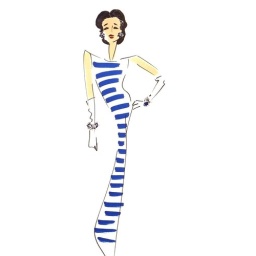
Original Illustration of Givenchy. -Givenchy created this blue and white &amp;quot;Navy&amp;quot; dress for the Duchess of Windsor in 1966.